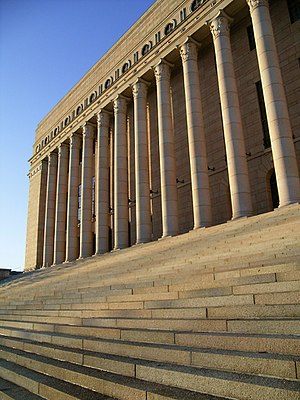
Finland / Politik
Parlamentsbygningen i Helsinki, tegnet af Johan Sigfred Sirén, stod færdig i 1931.
Finland, officielt Republikken Finland, er et land i Nordøsteuropa. Det grænser op til Sverige i nordvest, Norge i nord, og Rusland i øst. Syd for Finland, på den anden side af Finske Bugt, ligger Estland. Som et nordisk land tilhører Finland den geografiske region Fennoskandinavien, der foruden Finland også består af Skandinavien. Af Finlands 5,5 millioner indbyggere bor størstedelen i den sydlige del af landet. 88,7 % af befolkningen er etniske finner, som taler det uralske sprog finsk, der ikke er beslægtet med de øvrige skandinaviske sprog. Landets anden hovedgruppe er finlandssvenskerne, som taler svensk. Finland er med sine 338.445 kvadratkilometer det ottendestørste land i Europa og det tyndest befolkede land i EU. Landet er en parlamentarisk republik bestående af 311 kommuner samt én selvstyrende region, Ålandsøerne. I Hovedstadregionen med hovedstaden Helsinki bor ca 1,4 millioner mennesker, som samlet står for en tredjedel af landets BNP.